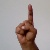
The image shows a hand gesture representing the letter 'D' in Indian Sign Language.